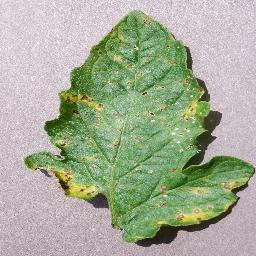
Label: Tomato___Septoria_leaf_spot